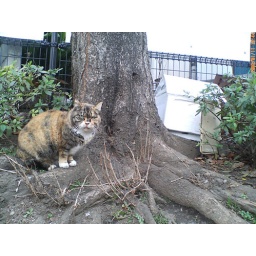
Another lazy cat in the park. It lives in the homemade shelter box in the bushes.